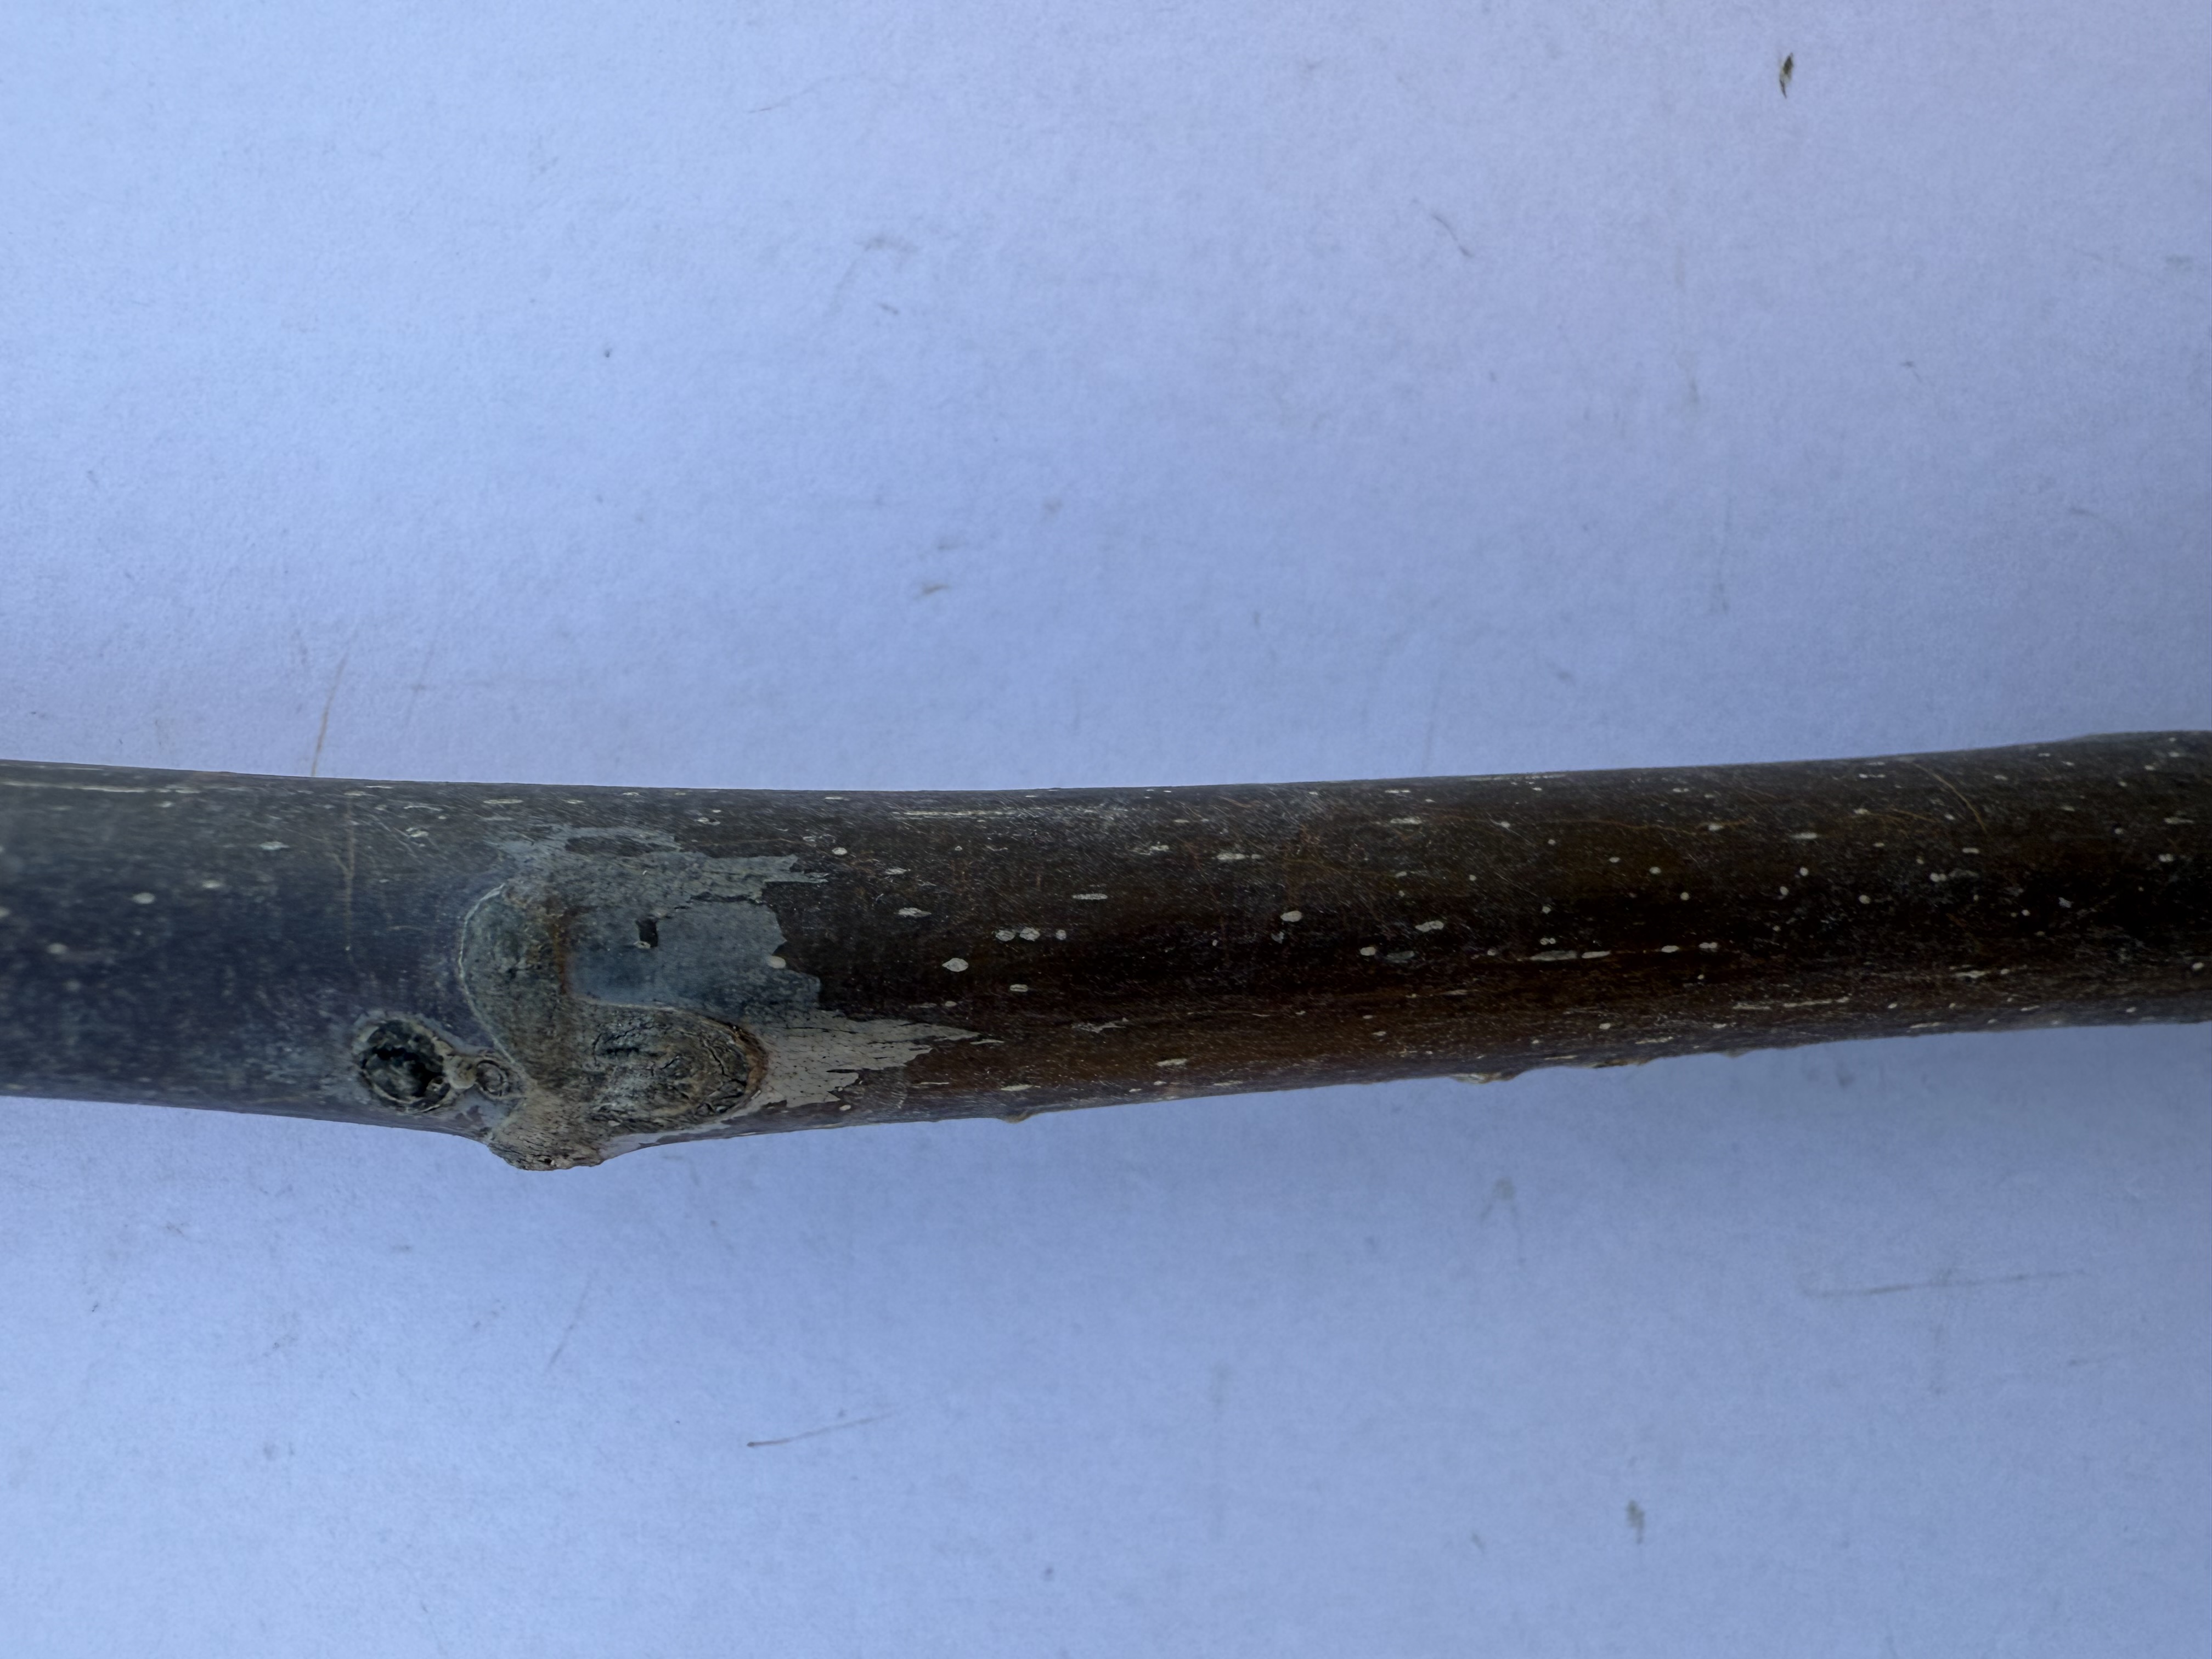
Variety: Bilecik Walnut